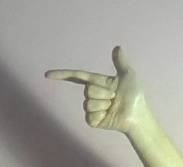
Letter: yaa